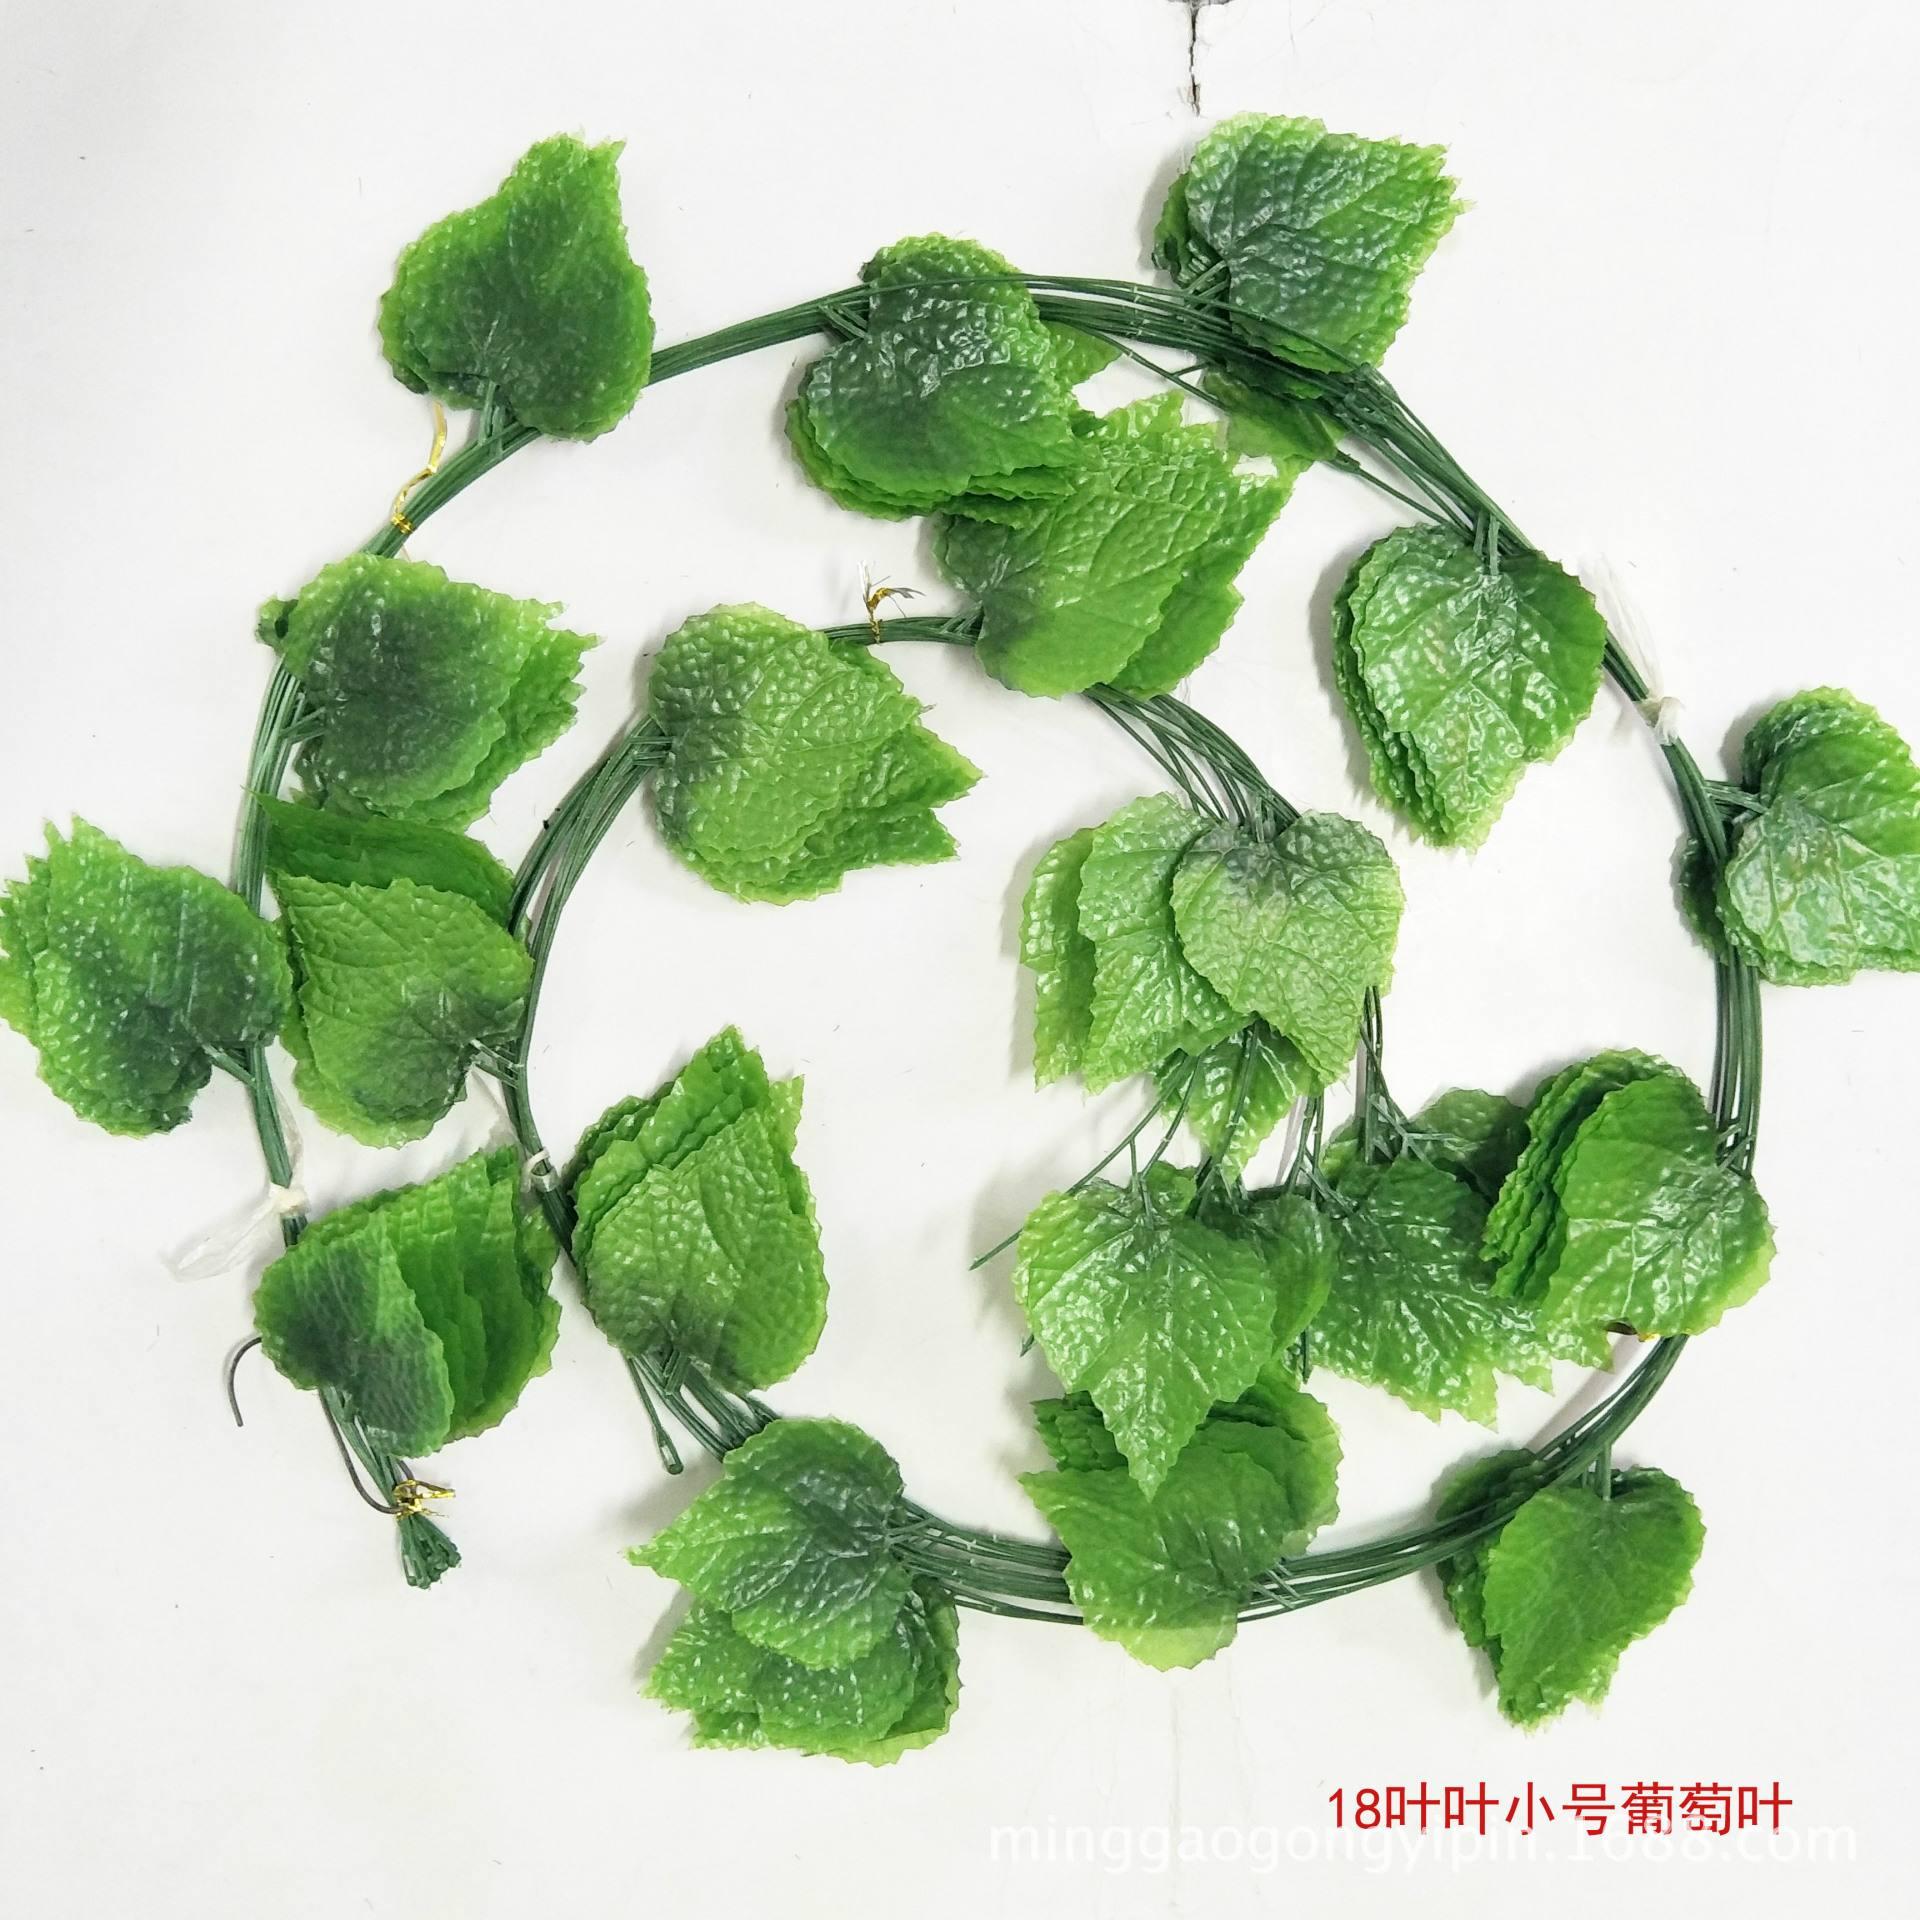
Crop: apple
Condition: healthy